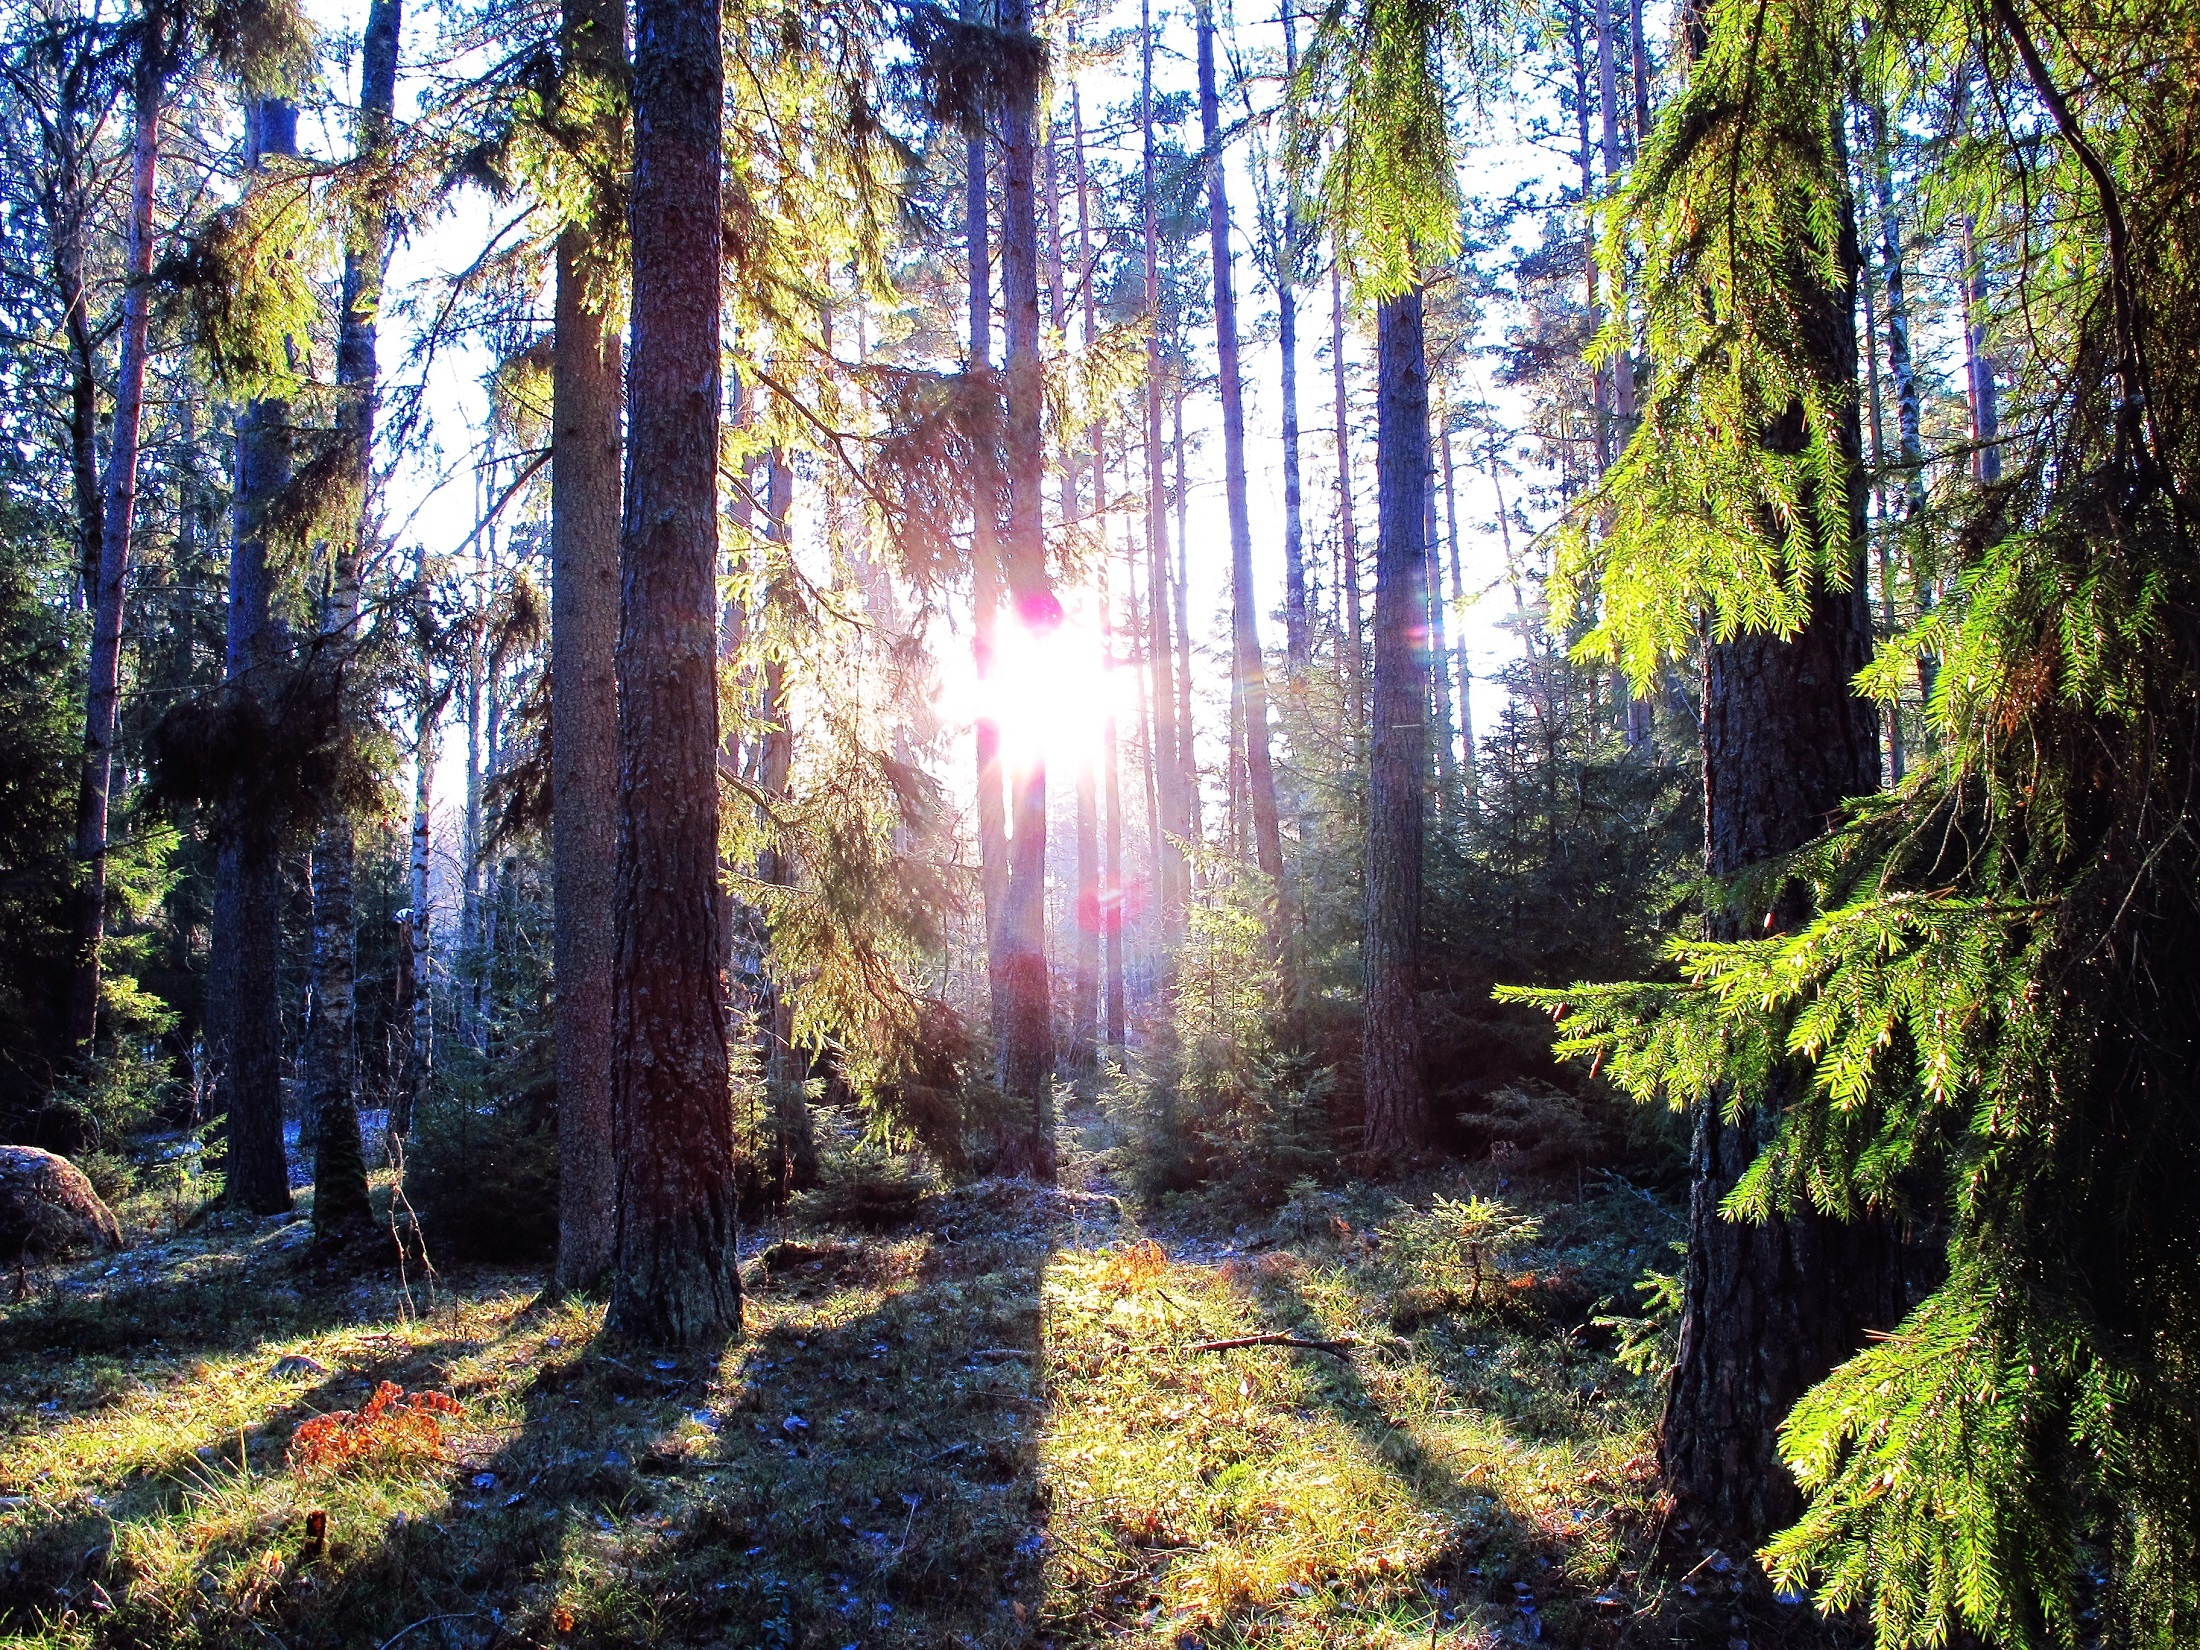
landscape, tree, nature, forest, wilderness, sunlight, leaf, foliage, green, scenic, evergreen, autumn, season, outdoors, shadows, rainforest, sweden, deciduous, stockholm, woodland, habitat, ecosystem, biome, old growth forest, natural environment, woody plant, temperate broadleaf and mixed forest, temperate coniferous forest